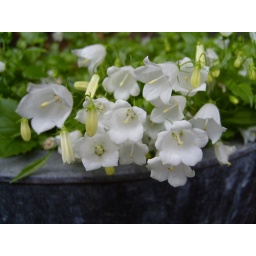
Small flowers in big pot 2